Jodidar

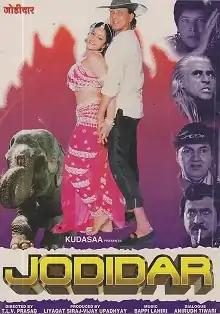
DVD cover

Jodidar is a 1997 Indian Hindi-language fantasy film directed by T. L. V. Prasad, starring Mithun Chakraborty, Raasi, Bindushree, Aditya Pancholi and Prem Chopra. The film is a remake of the Telugu Blockbuster film "Rajendrudu Gajendrudu".